The Color of Crime (book)

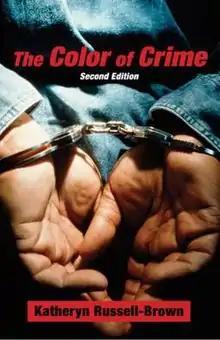
The second edition published in 2008

The Color of Crime: Racial Hoaxes, White Fear, Black Protectionism, Police Harassment and Other Macroaggressions is a 1998 book by American academic Katheryn Russell-Brown (Katheryn K. Russell at the time of the book's publication), published by New York University Press (NYUP), with a second edition in 2008. The book discusses the topic of race and crime in the United States, particularly in the context of black–white relations.